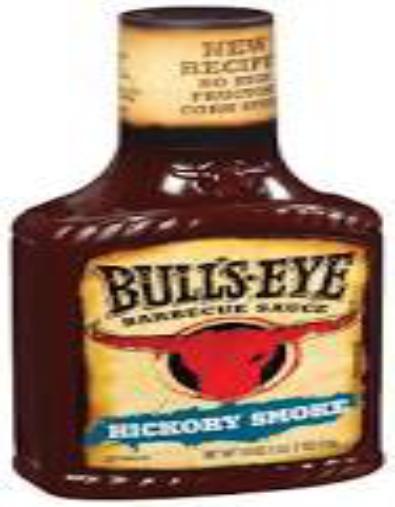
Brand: Bulls-Eye Barbecue
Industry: Food